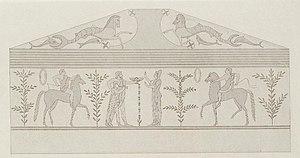
La tombe du Baron est l'une des tombes étrusques peintes de la nécropole de Monterozzi, proche de la ville de Tarquinia.